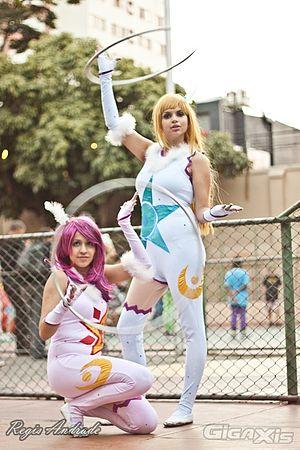
Kaleido Star est une série de dessins animés japonais de 51 épisodes coproduite par les studios Gonzo et G&G Entertainment. Elle a été diffusée pour la première fois sur TV Tokyo entre avril 2003 et mars 2004.